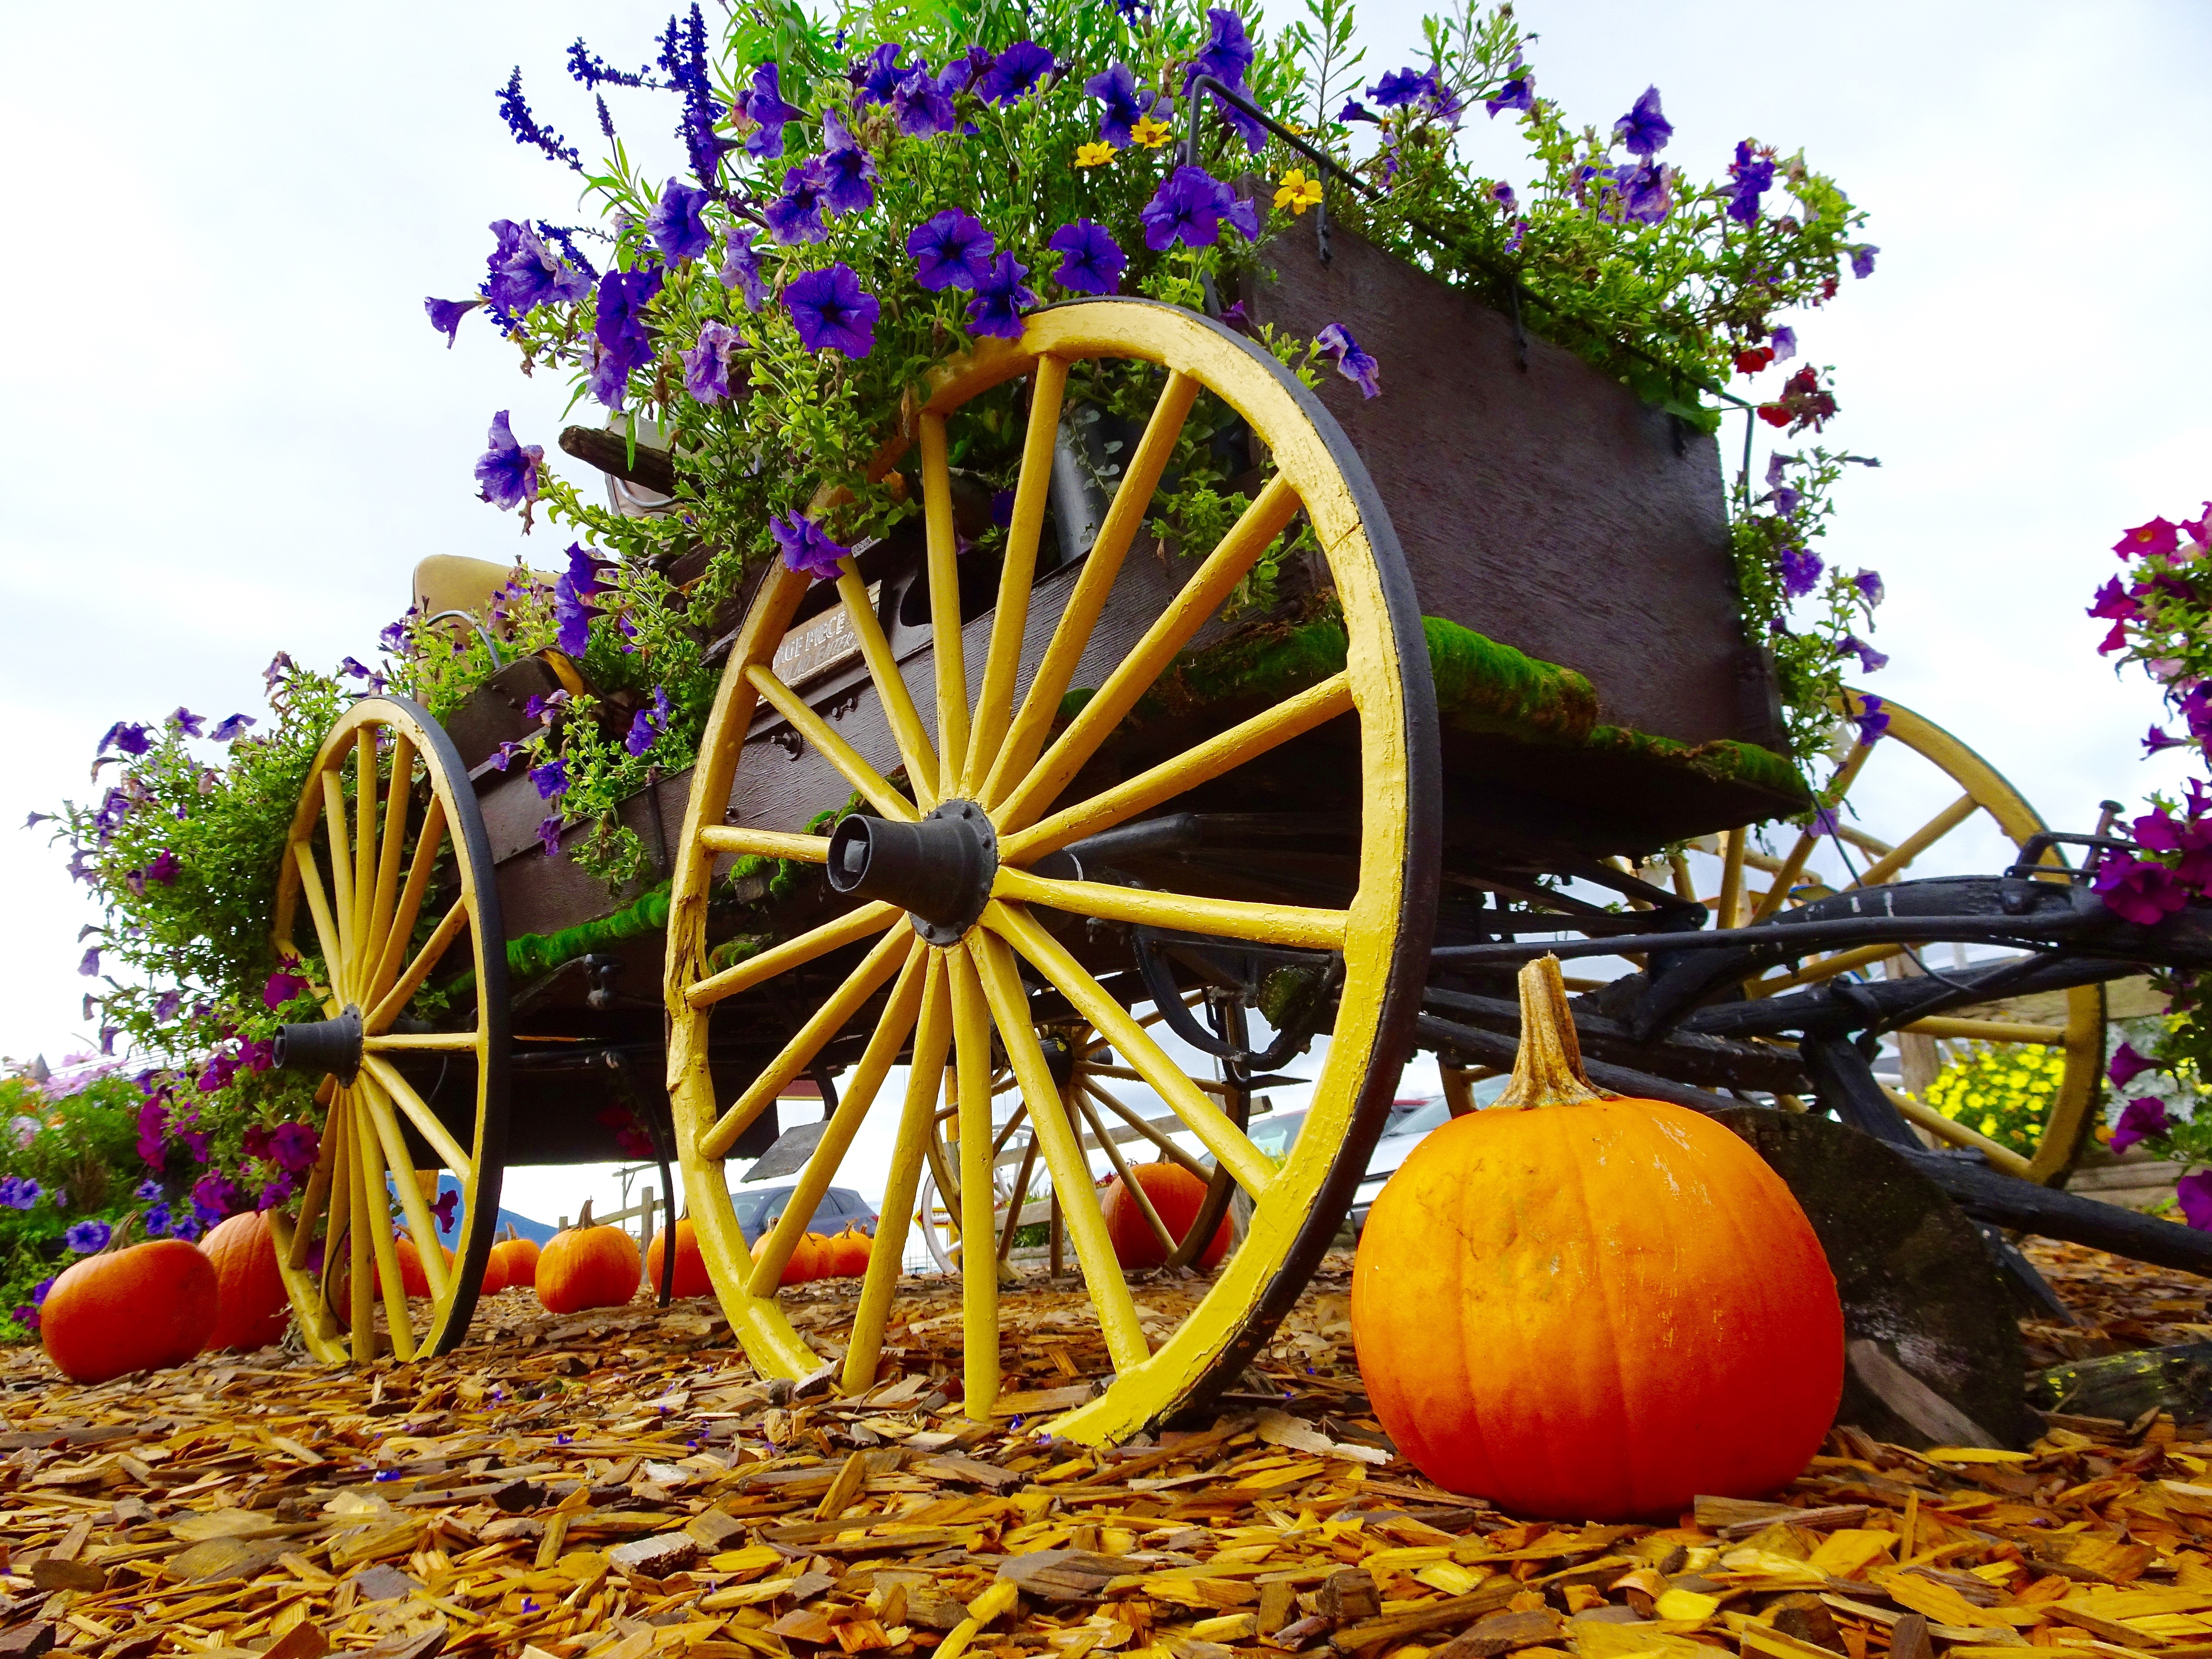
wheel, wagon, flower, decoration, autumn, pumpkin, season, flowers, man made object